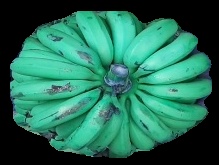
Variety: pachbale
Grade: grade2